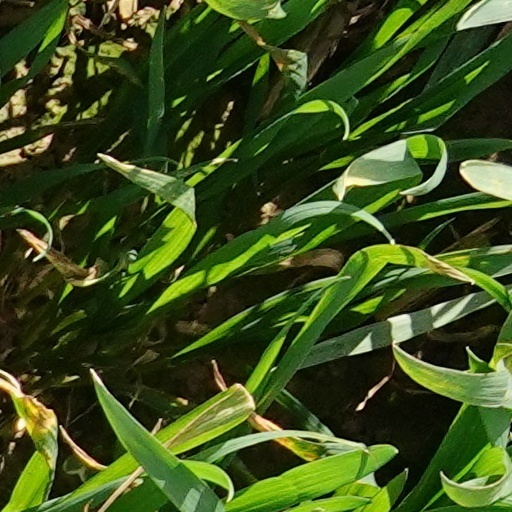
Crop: wheat